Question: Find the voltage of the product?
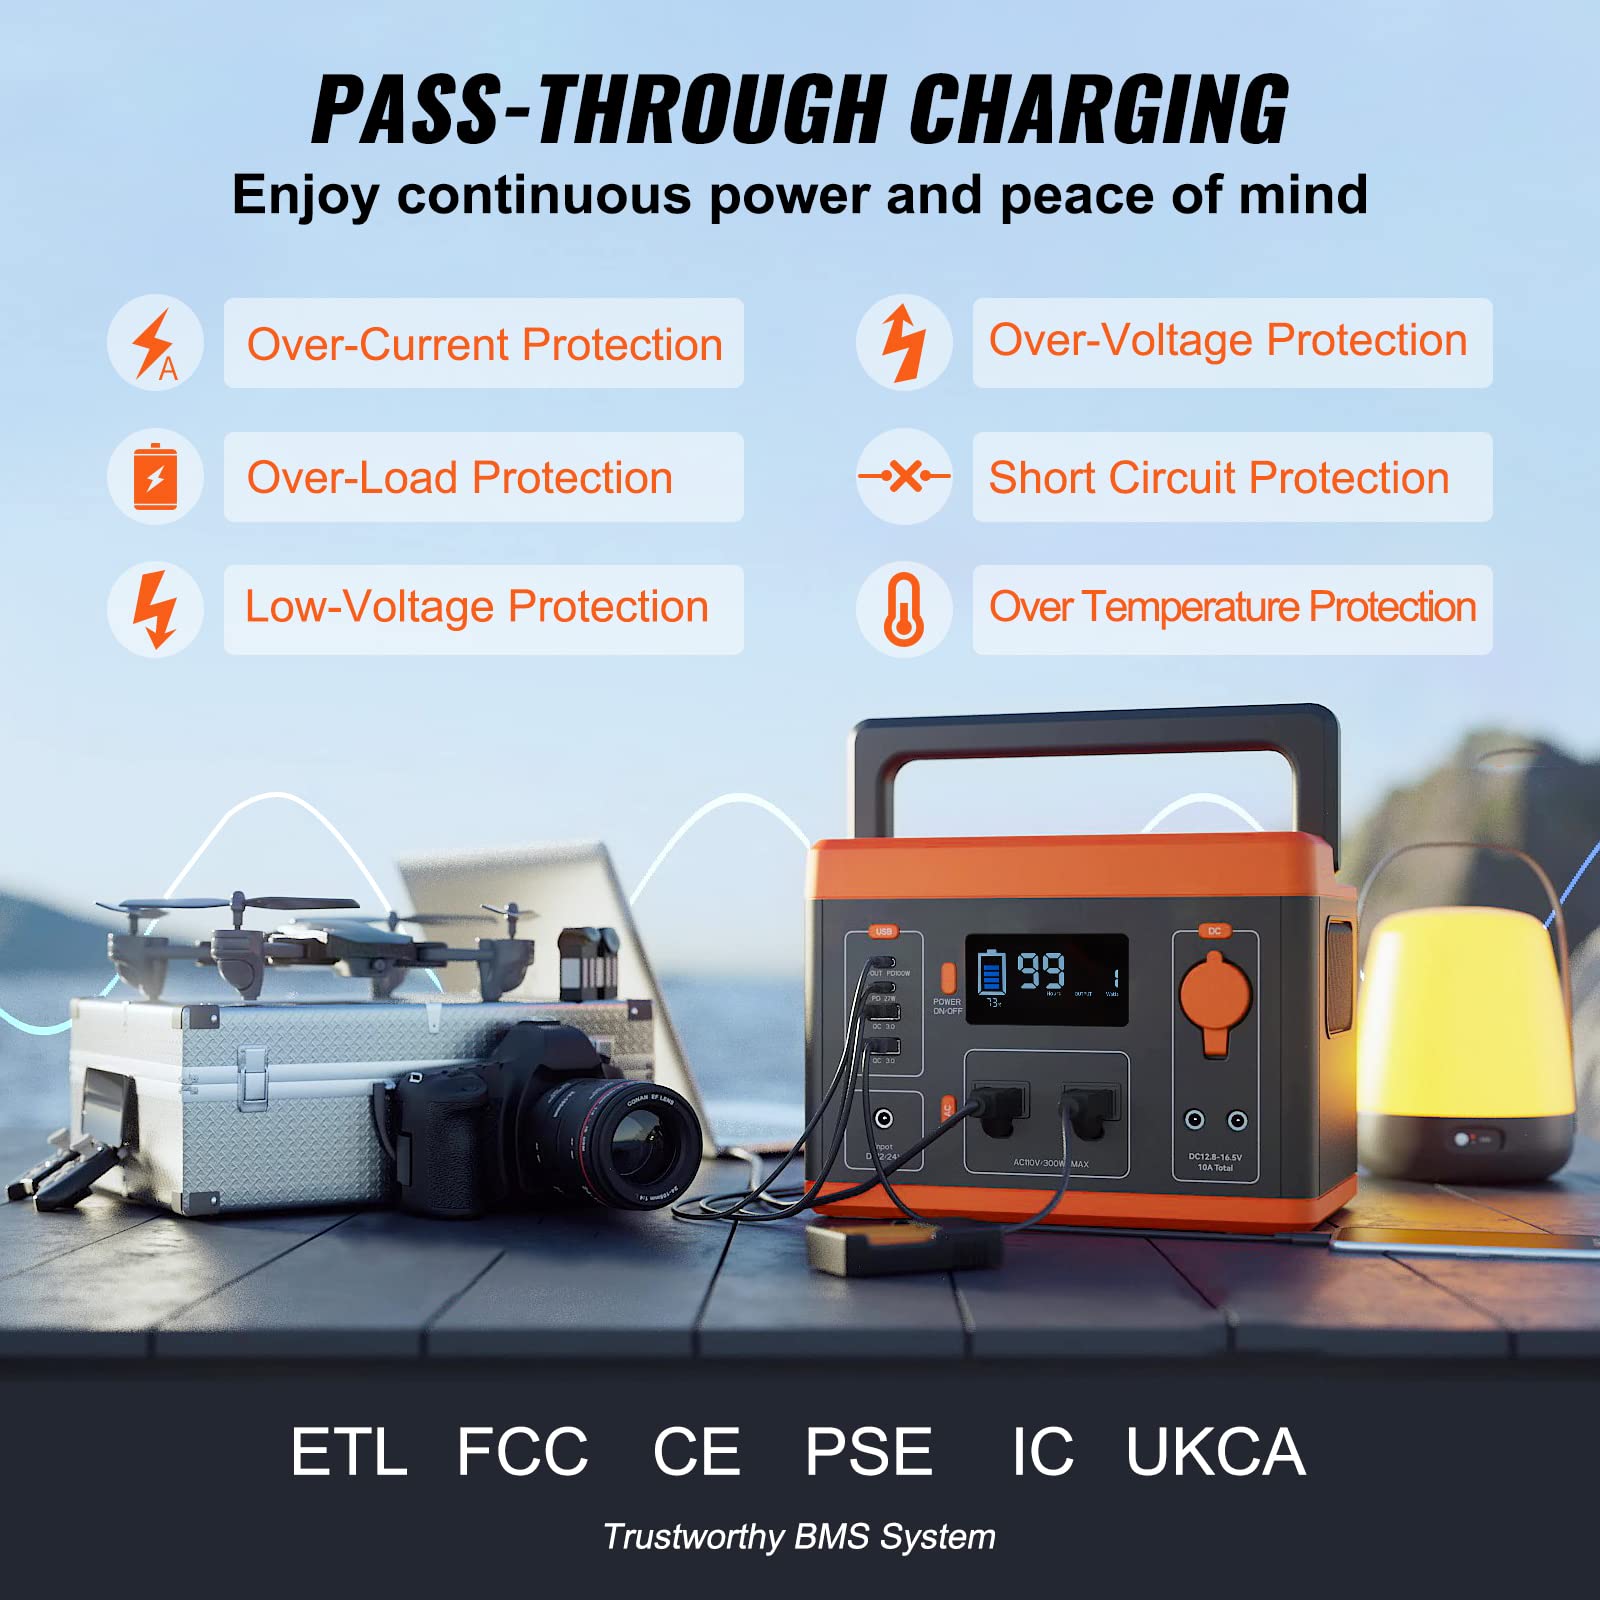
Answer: [12.8, 16.5] volt